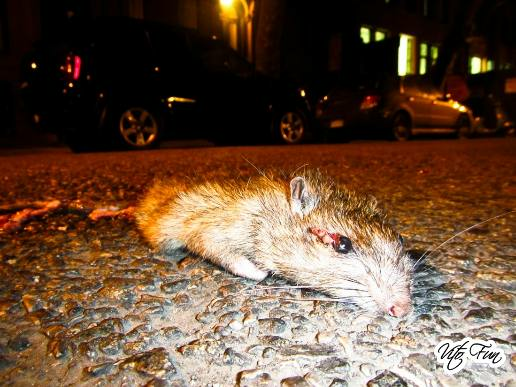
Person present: No